Donkey Kong

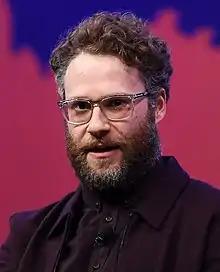
Seth Rogen voices Donkey Kong in "The Super Mario Bros. Movie" (2023).

The "Donkey Kong Country" series features atmospheric music that mixes natural environmental sounds with melodic and percussive accompaniments. It was primarily composed by David Wise, who worked at Rare from 1985 to 2009. Wise drew inspiration from Koji Kondo's "Super Mario" and "Legend of Zelda" music, Tim and Geoff Follin's "Plok!" (1993) soundtrack, and 1980s synthesizer-heavy rock music, dance music and film soundtracks. He aimed to imitate the sound of the Korg Wavestation synthesizer. After Wise moved with a portion of the "Diddy's Kong Quest" team to work on "Project Dream", Eveline Fischer—who composed a portion of the first "Country"—handled the majority of "Dixie Kong's Double Trouble". Fischer attempted to give levels a sense of purpose and drew inspiration from film composers such as Alan Silvestri and Klaus Doldinger. Wise composed a replacement soundtrack for the 2005 GBA port of "Dixie Kong's Double Trouble" after Rare had problems converting Fischer's score.